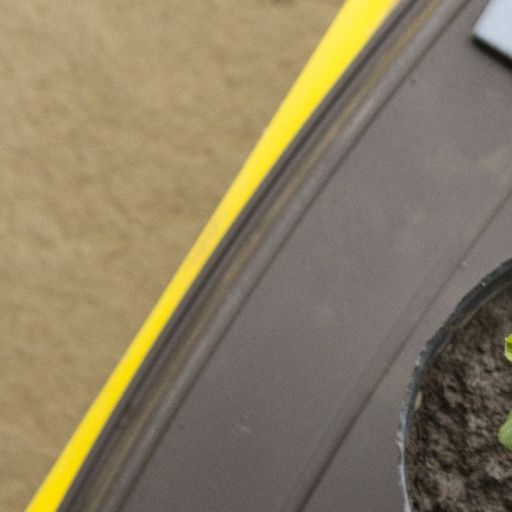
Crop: soybean